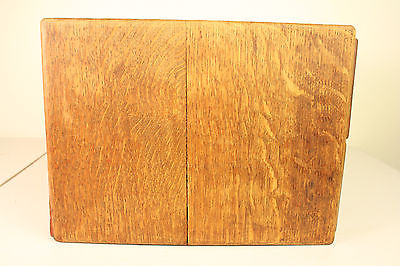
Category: cabinet